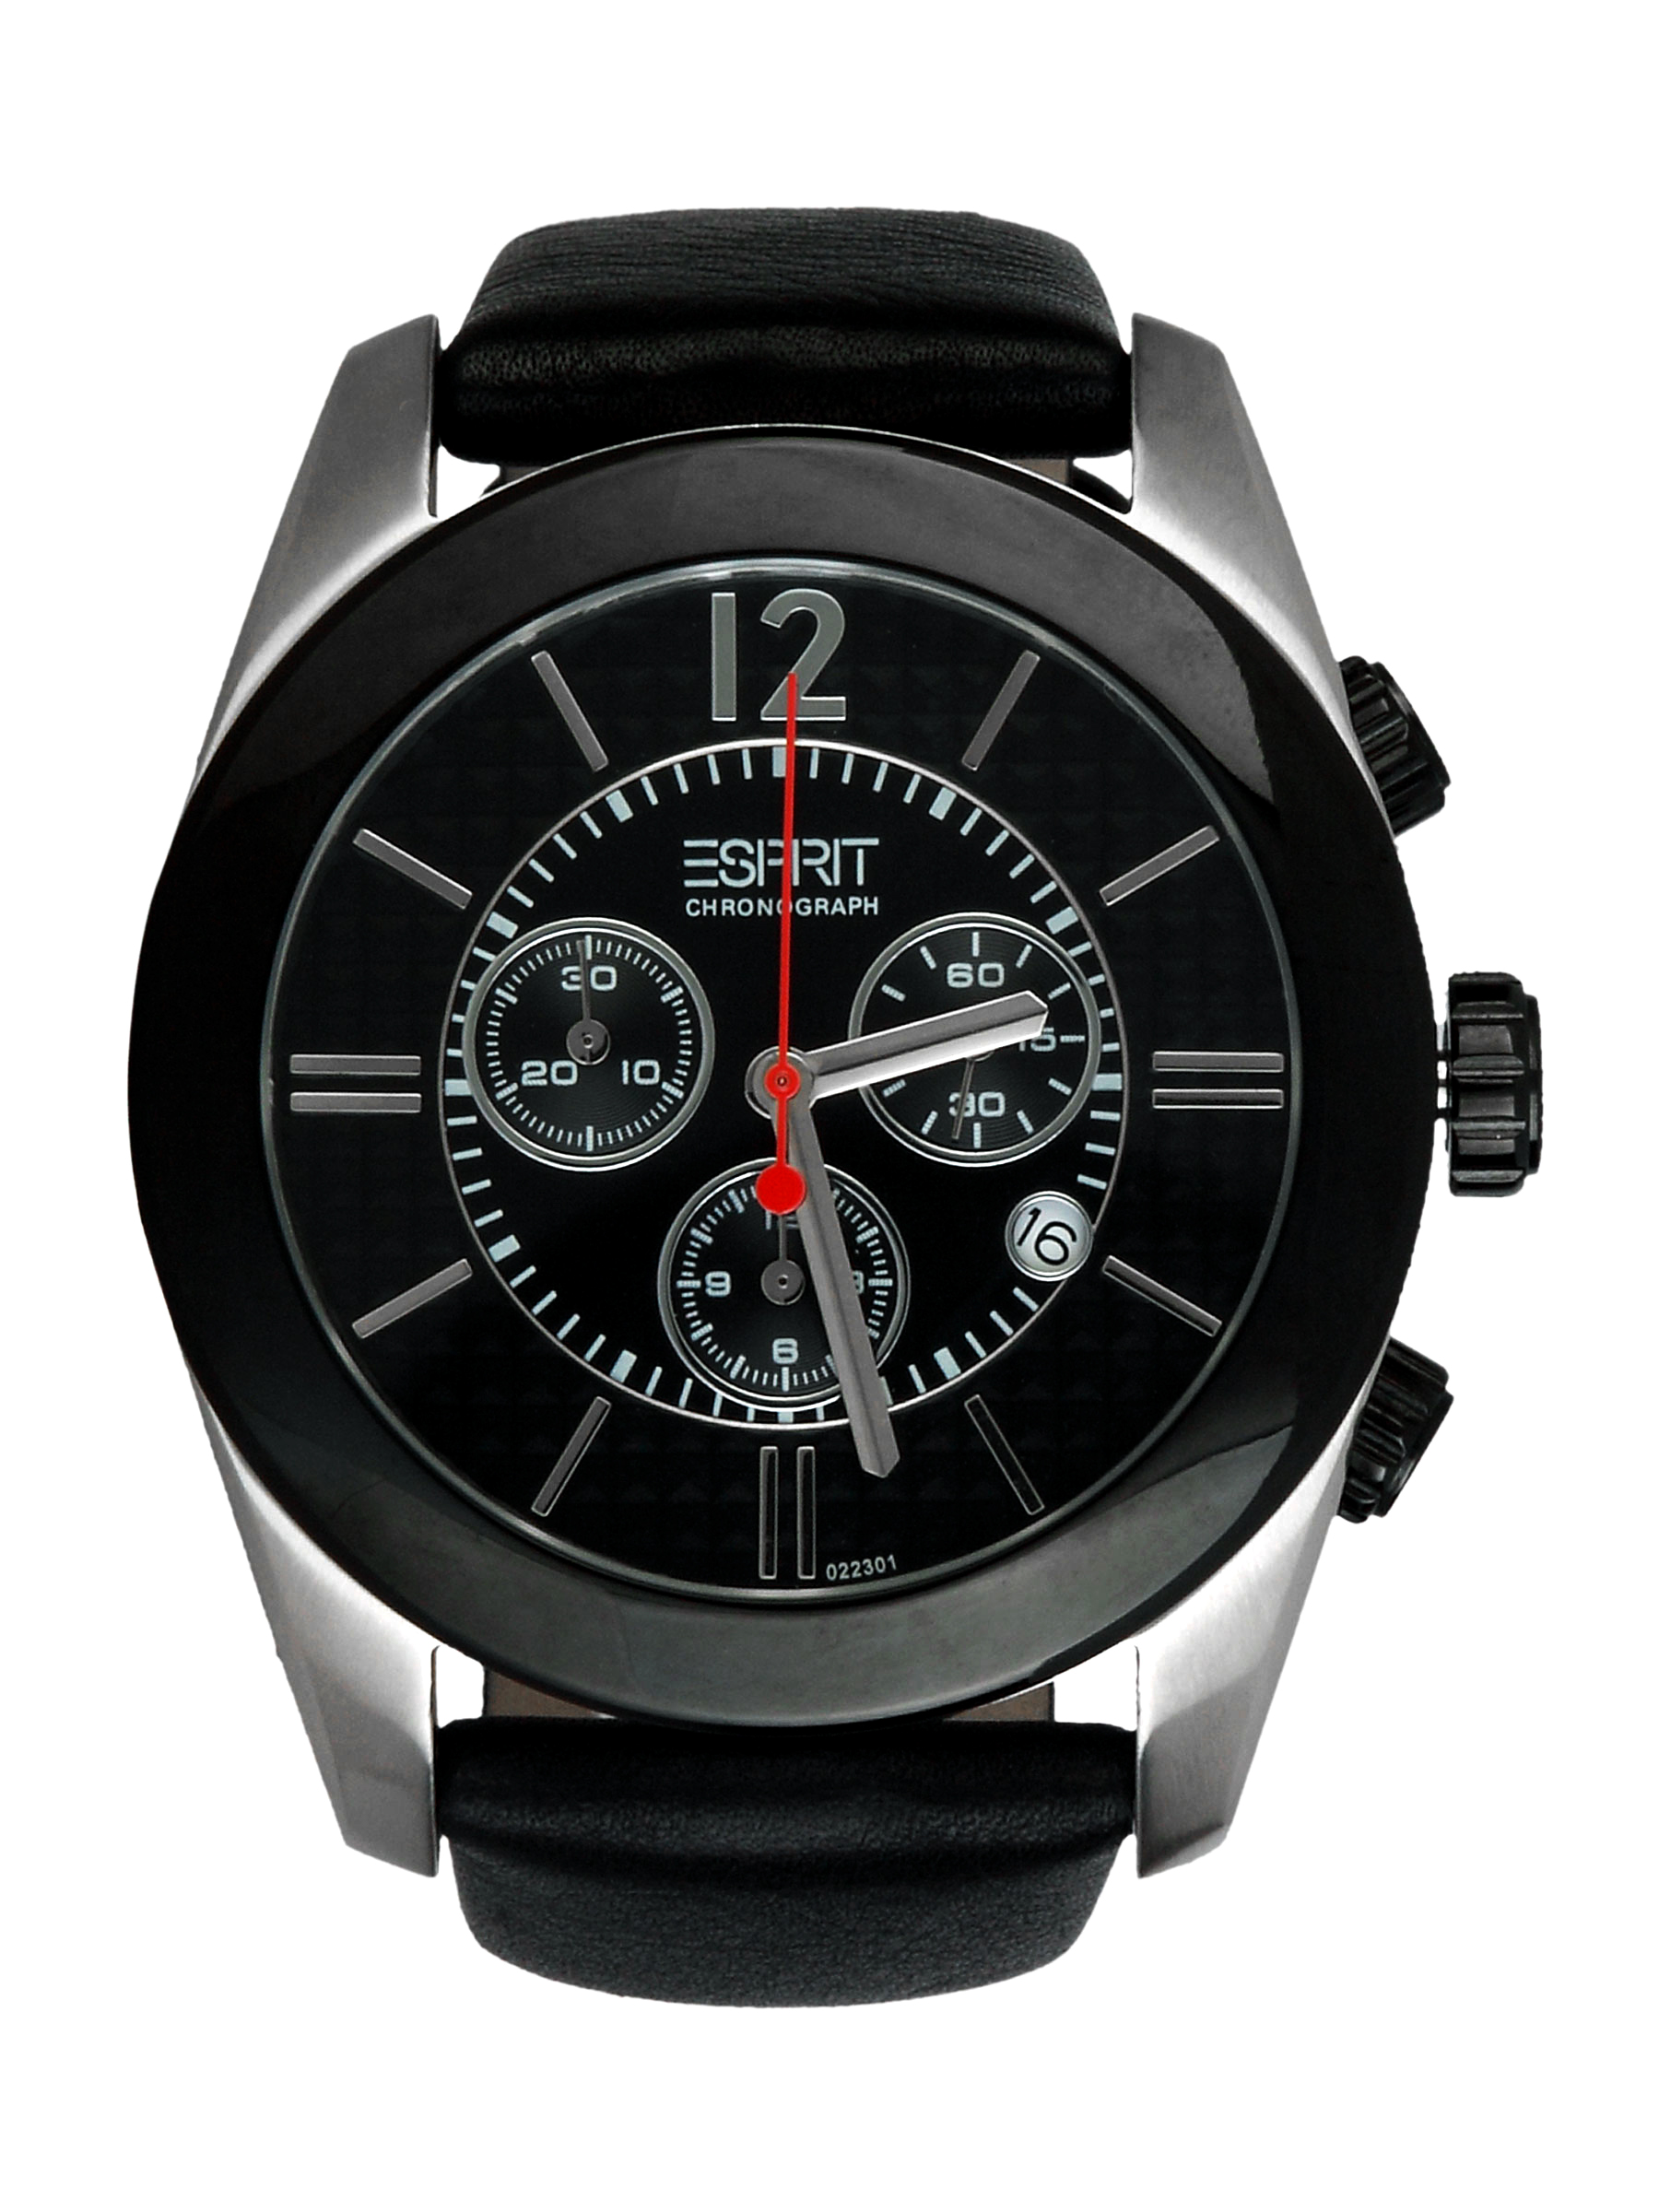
Esprit Men Grand Victory Black With Leather Strap Black Watches
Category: Accessories / Watches / Watches
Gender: Men
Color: Black
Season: Winter 2016
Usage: Casual